Astrid Lindgren

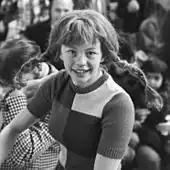
The Lindgren character Pippi Longstocking played by Inger Nilsson in 1972

Lindgren is best known for her children's book series featuring Pippi Longstocking, Emil of Lönneberga, Karlsson-on-the-Roof, and the Six Bullerby Children, and for the children's fantasy novels "Mio, My Son", "Ronia the Robber's Daughter", and "The Brothers Lionheart".